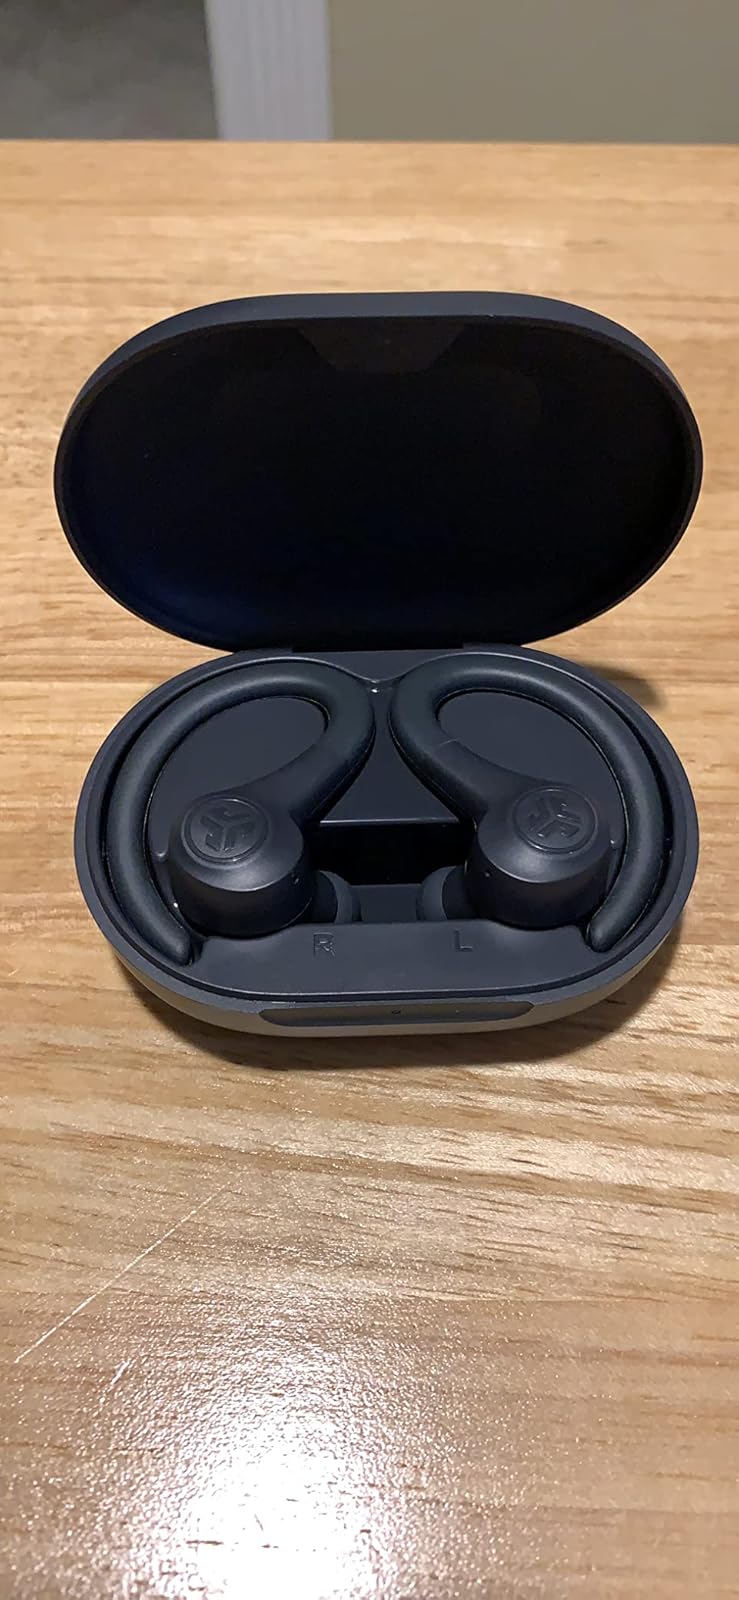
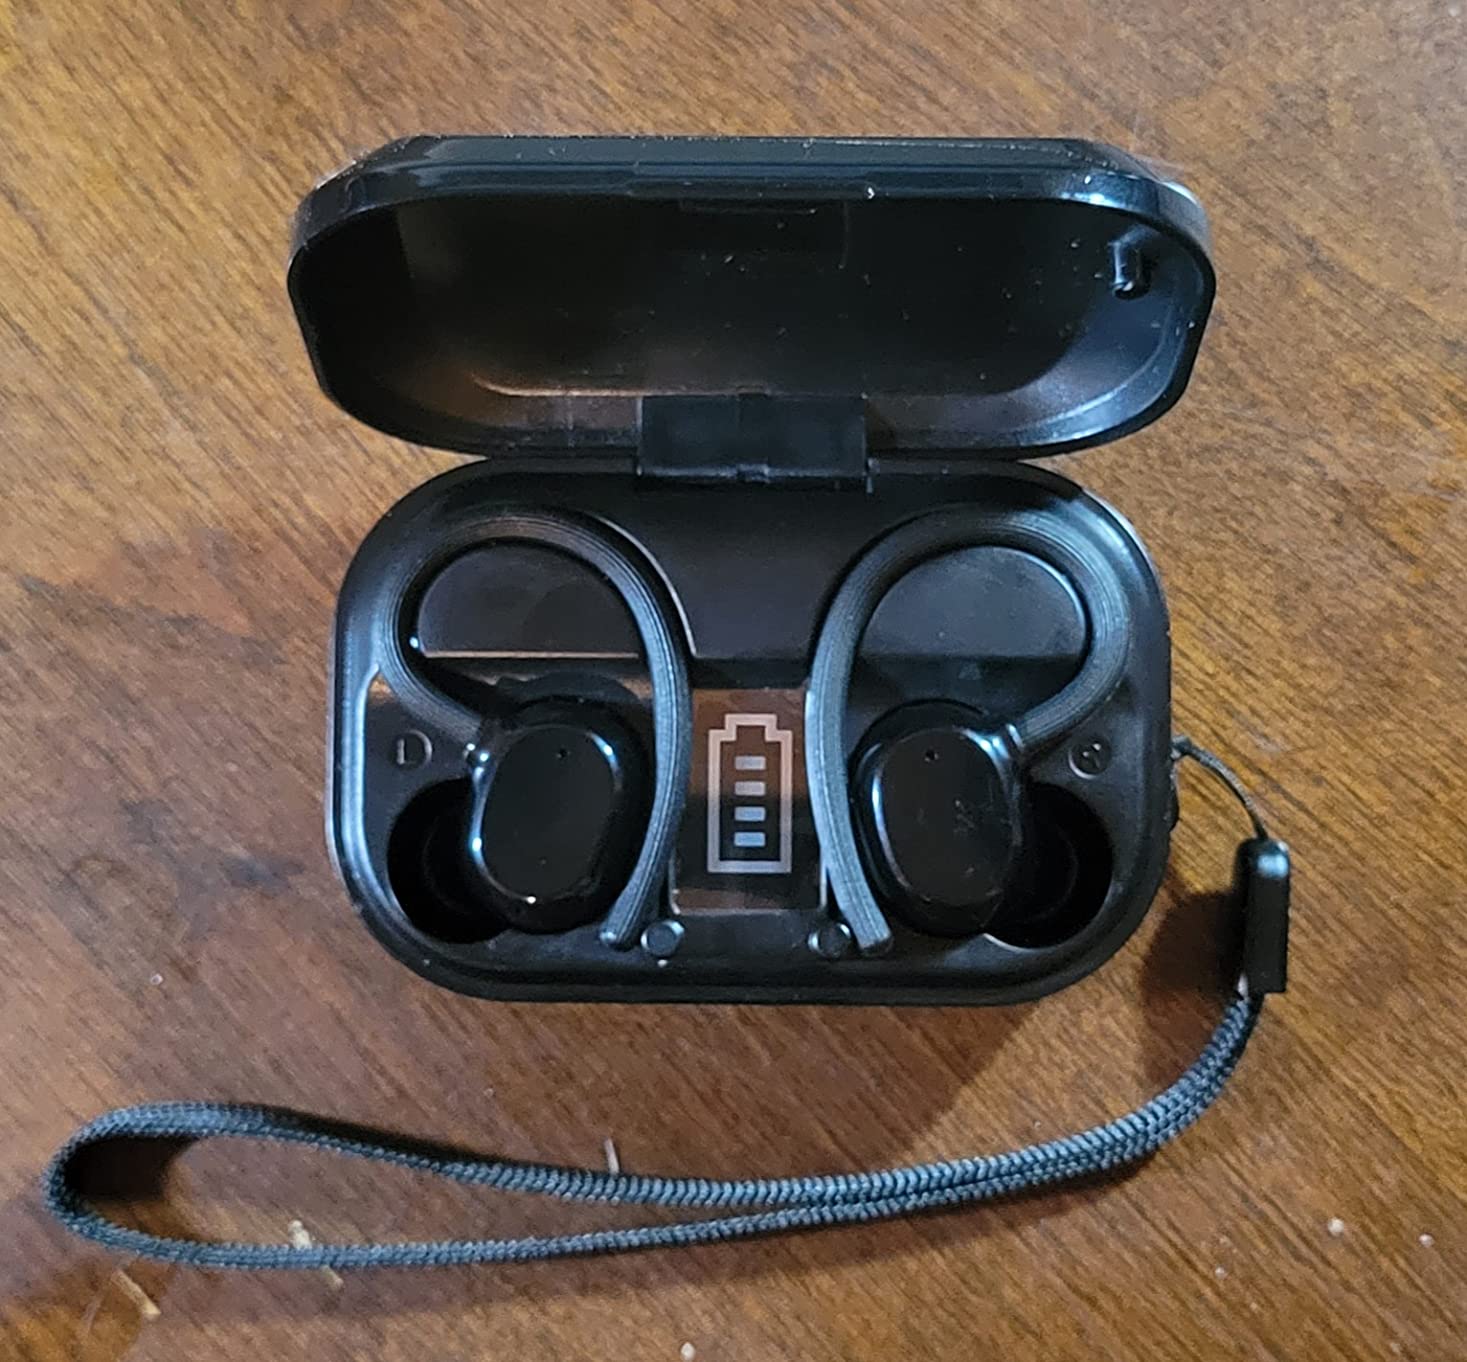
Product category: earbuds
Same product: no